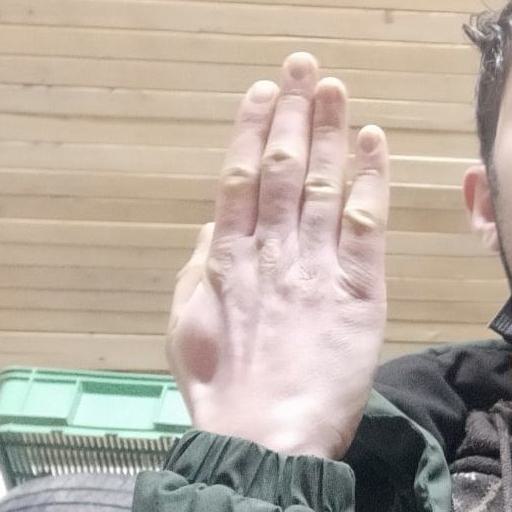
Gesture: stop_inverted